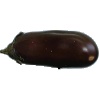
Label: eggplant